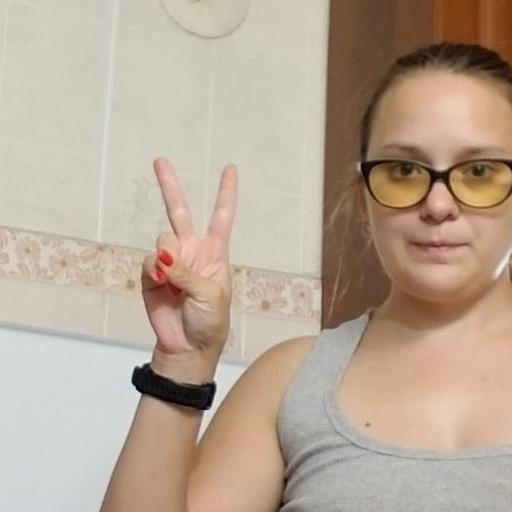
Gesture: peace